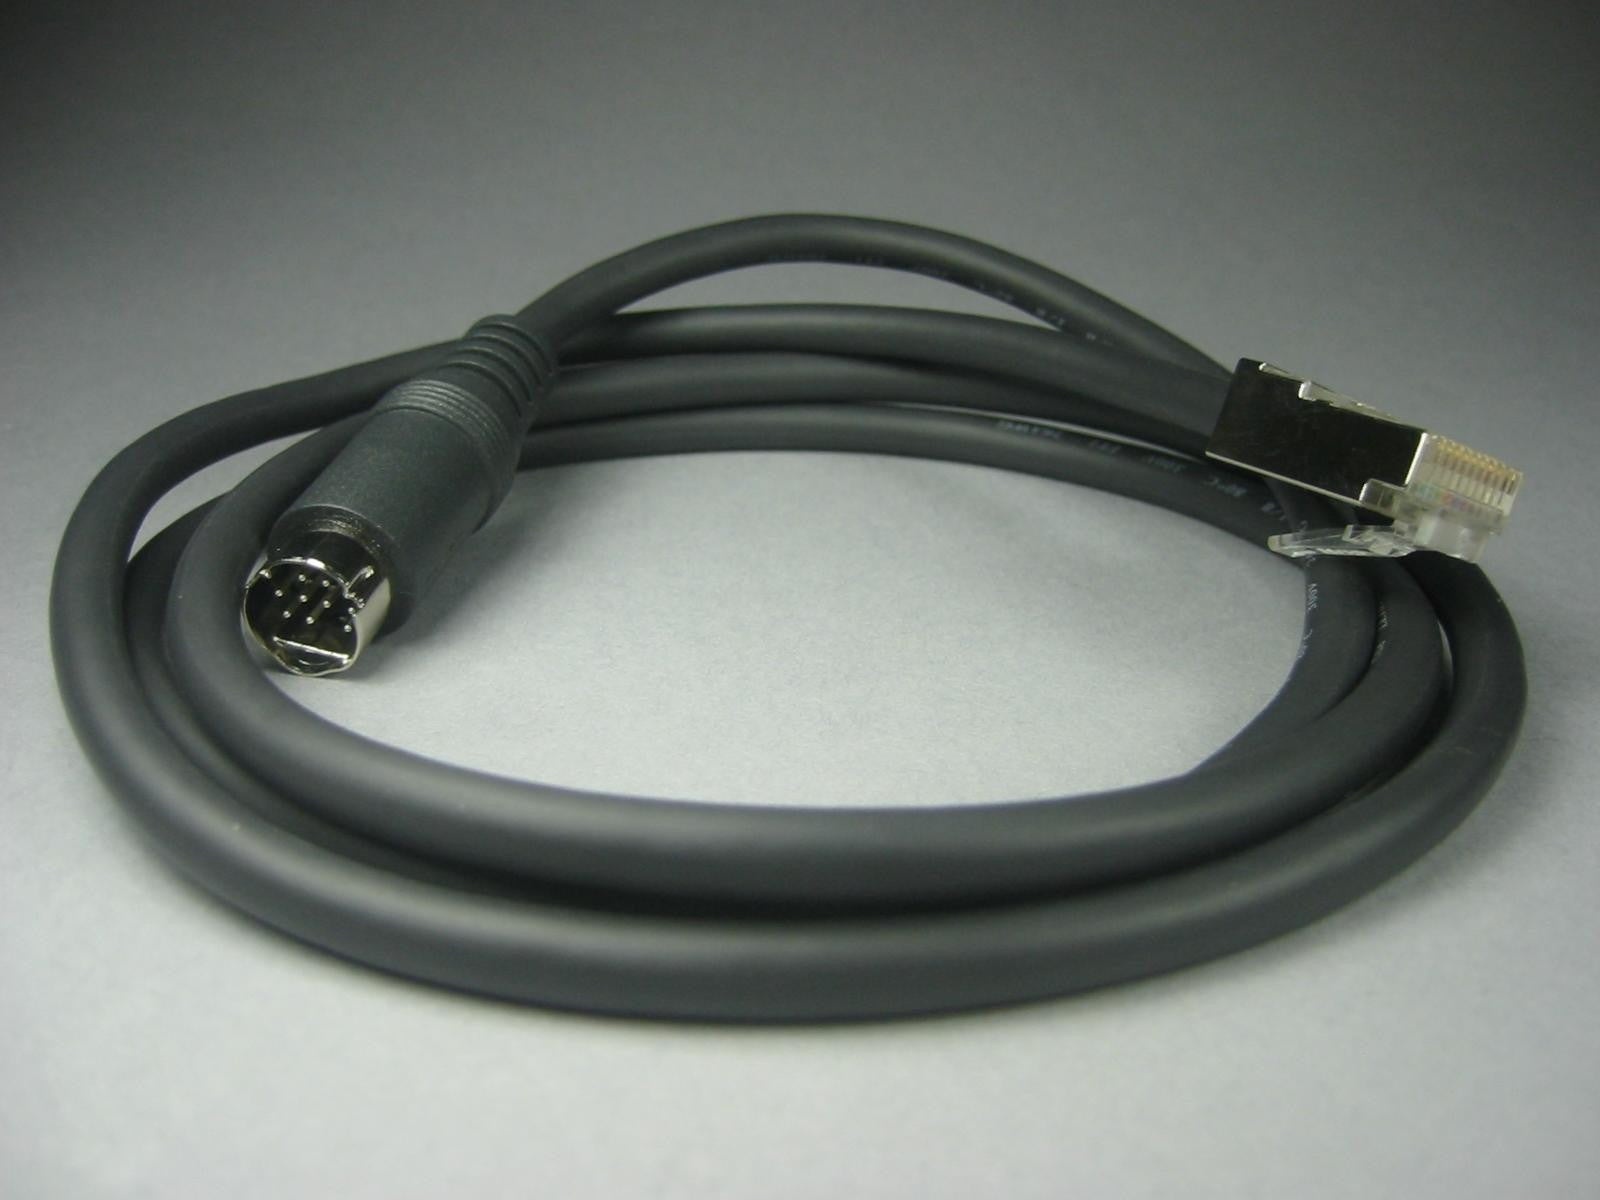
Omni 3200 to RDM Imager (109952)
Brand: Verifone
Omni 3200 to RDM Imager
Category: Electronics > Electronics Accessories > Cables > Storage & Data Transfer Cables